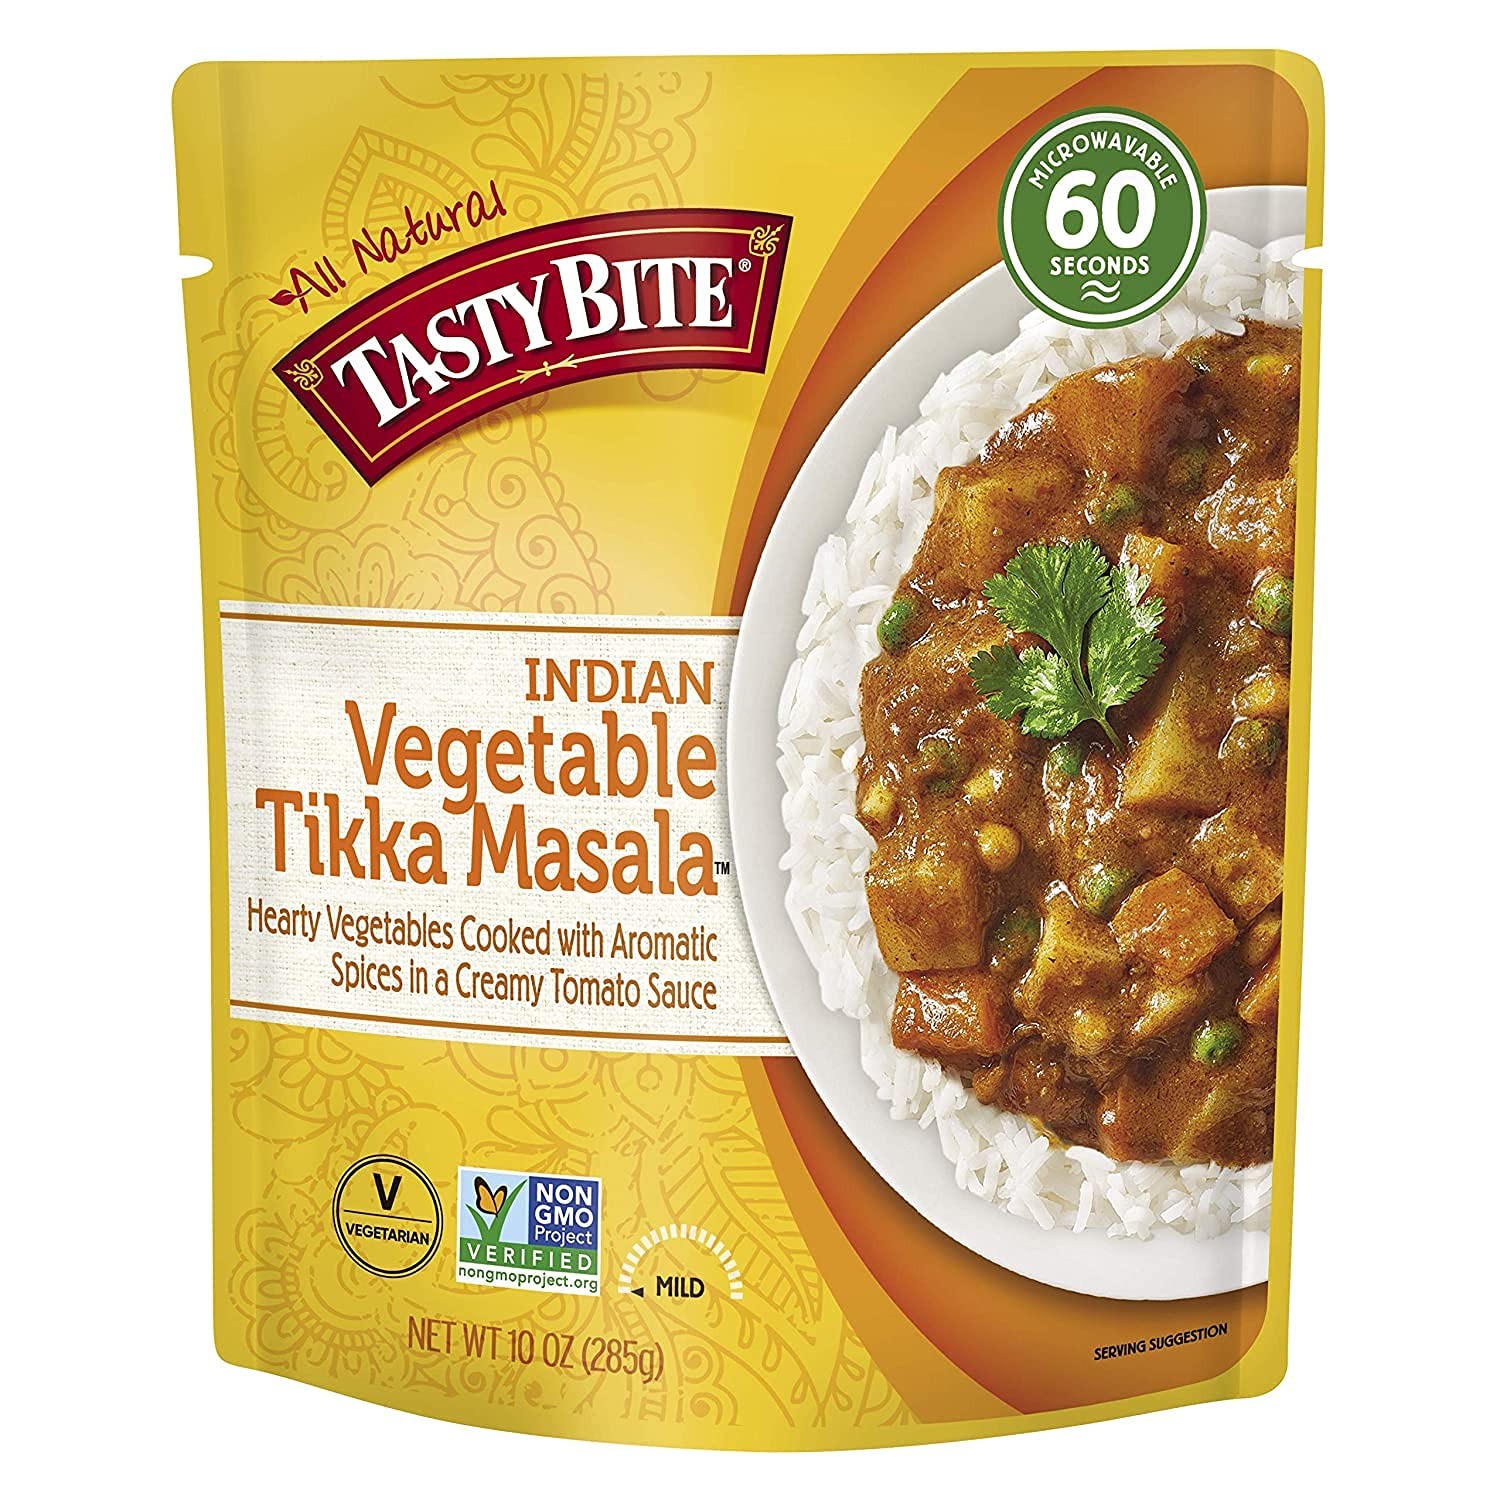
Item Name: Tasty Bite Indian Vegetable Tikka Masala, Microwaveable Ready to Eat Entree, 10 Ounce (Pack of 6)
Bullet Point 1: Indian Vegetable Tikka Masala: A delicious vegan and gluten free way to bring bold, Indian spices to your dinner table, with a vegetable medley simmered with cashews in a creamy masala sauce
Bullet Point 2: Easy to Prepare: We make it easy to enjoy the delicious flavors of Indian curries, sauces and stews. Toss the packet into the microwave for 60 seconds then enjoy your delicious, spice-balanced meal
Bullet Point 3: Try Them All: Enjoy authentic Indian, Korean, Szechuan, teriyaki, and Thai flavors for your next meal. We offer a range of ready-to-eat meals with vegetarian, vegan, gluten-free, and kosher options
Bullet Point 4: All Natural Ingredients: We use the best all natural ingredients in all of our products; Certified Organic and Non-GMO, vegetarian, kosher and gluten free with no artificial colors, flavors or preservatives, Comes in a BPA-free pouch
Bullet Point 5: A World of Flavor: For close to 25 years, we've been making fast, flavorful and all natural ethnic food from the finest ingredients, including entrées, noodles, rice dishes, and meal inspirations
Value: 1.0
Unit: Count

Price: 36.83